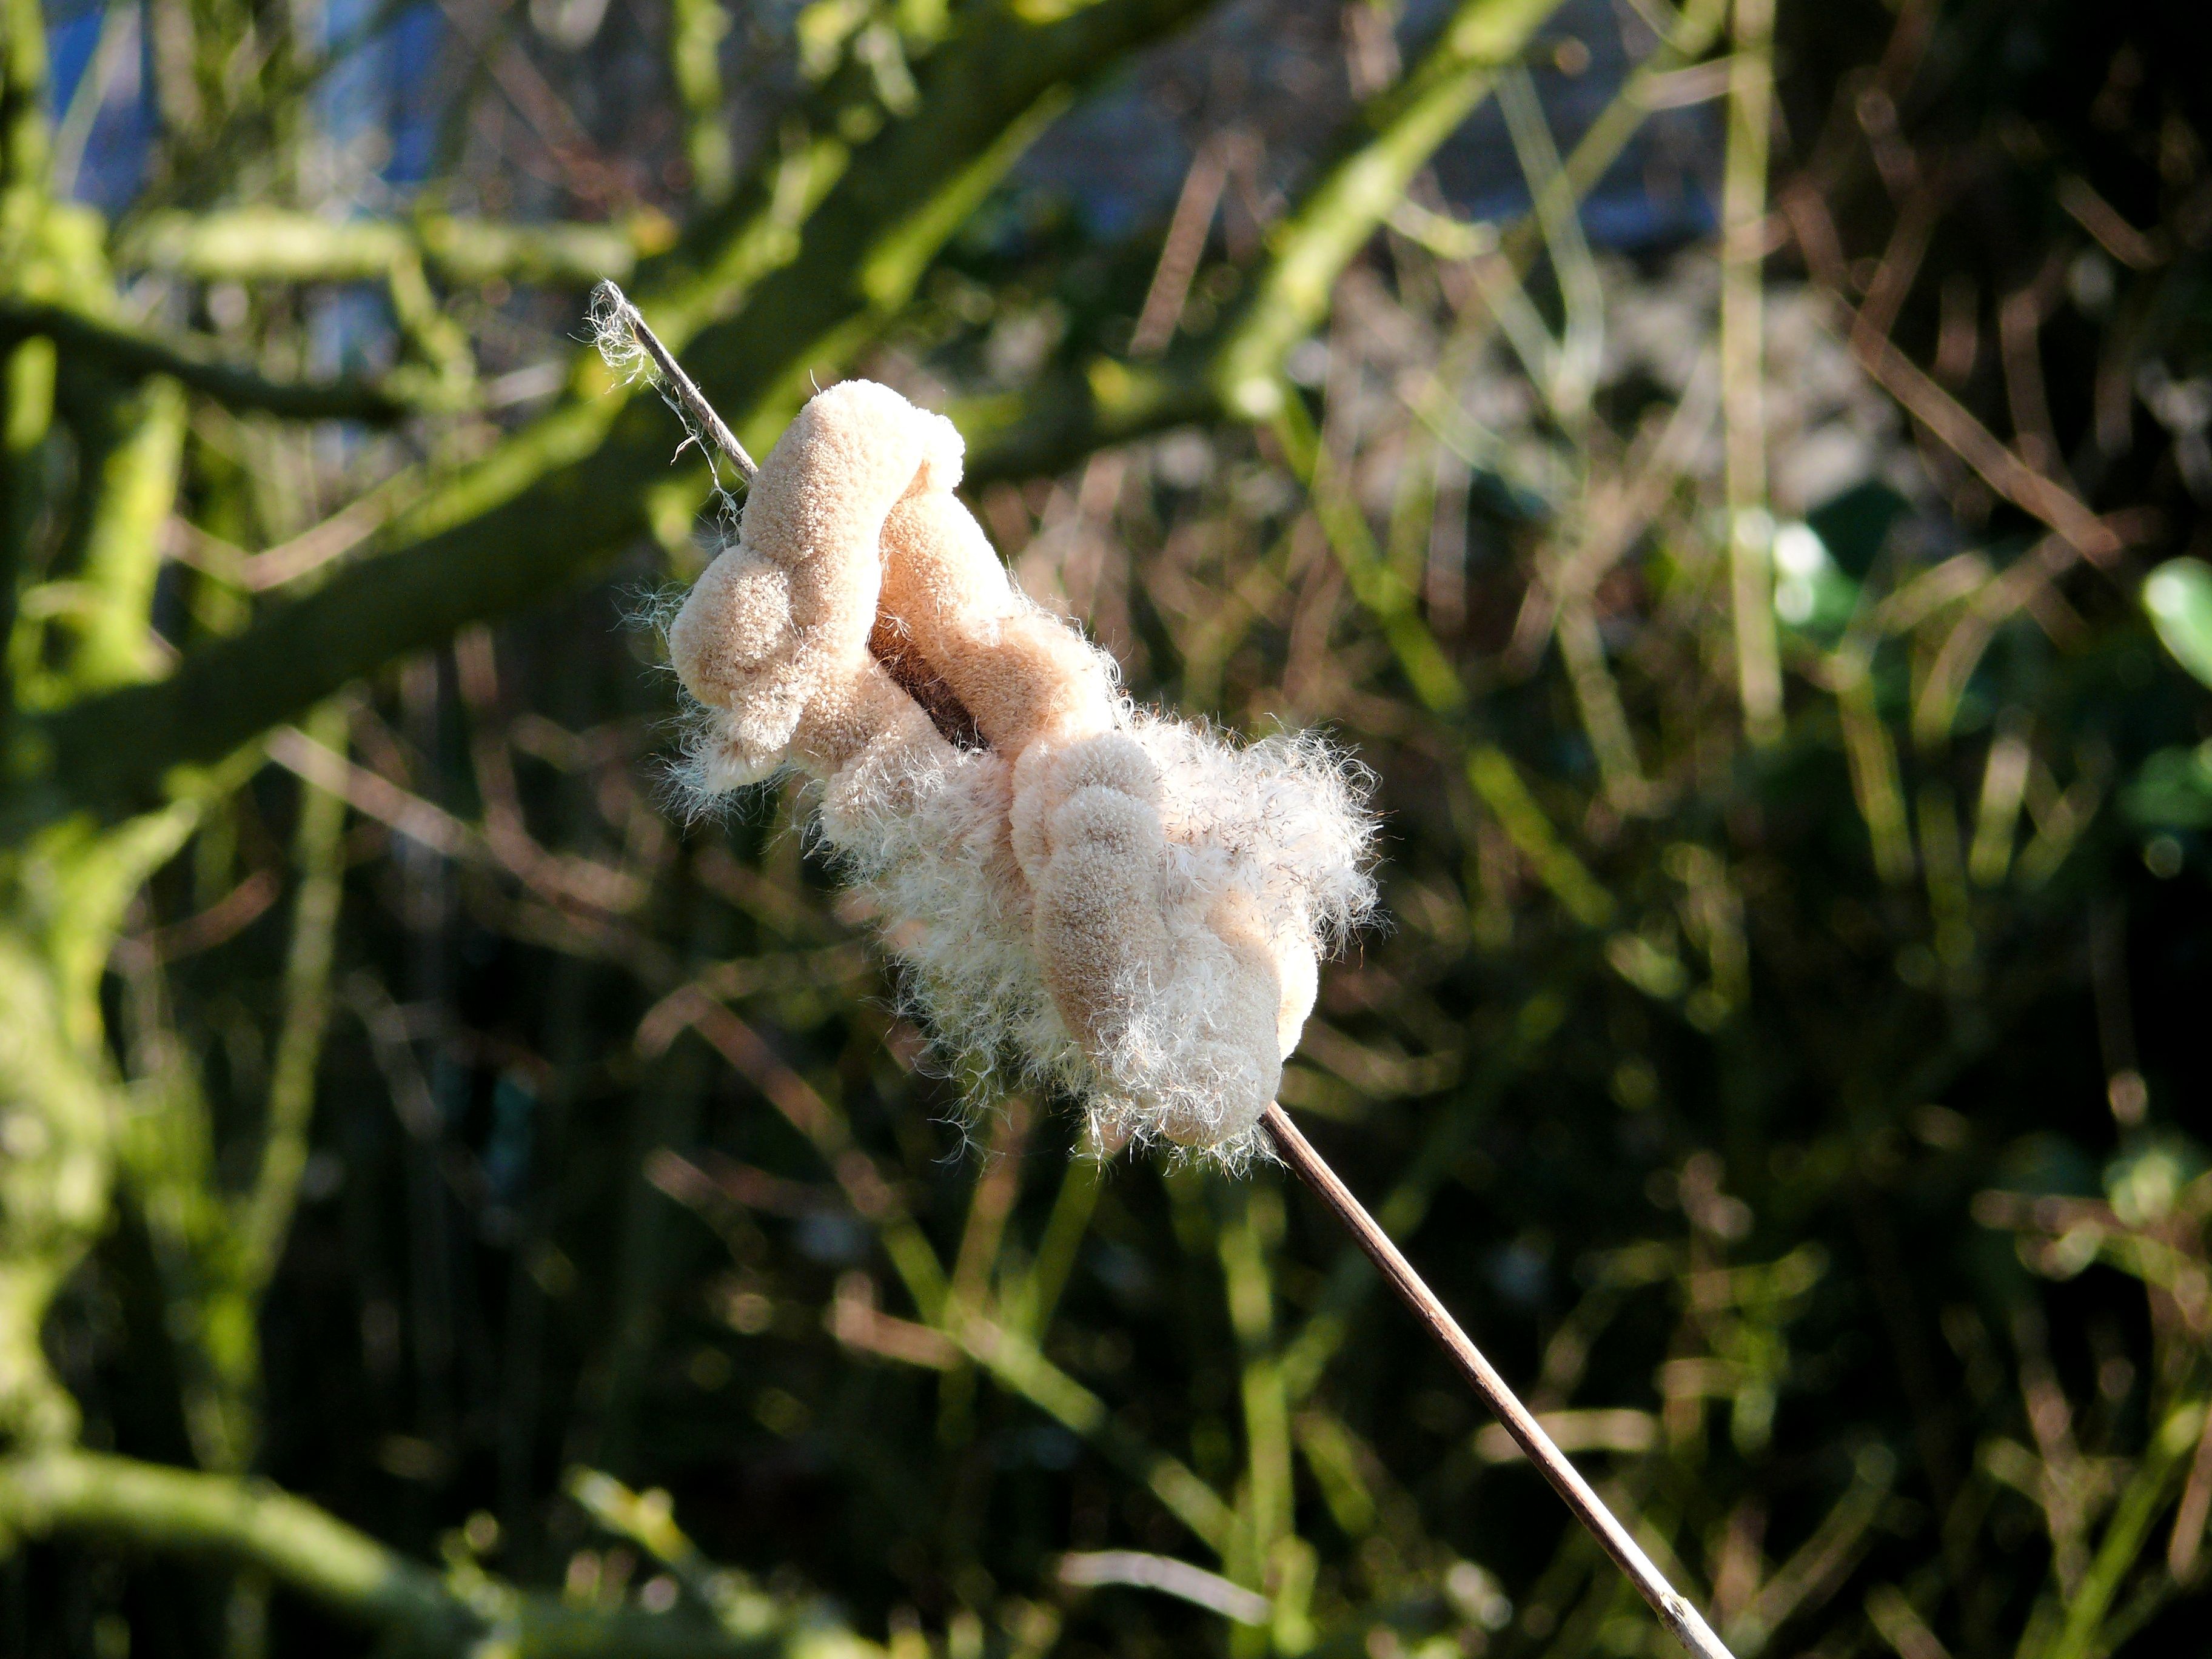
tree, nature, forest, grass, branch, plant, sunlight, leaf, flower, wildlife, green, autumn, botany, garden, flora, fauna, wildflower, shrub, woodland, macro photography, overblown, cattail, flowering plant, grass family, land plant